Death of James Cook

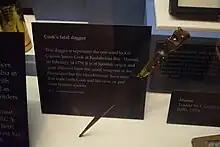
The dagger purportedly used, on display at the Royal British Columbia Museum in Victoria, British Columbia, Canada

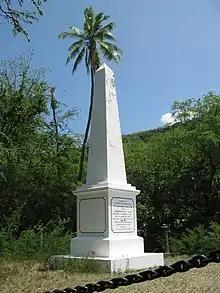
Cook memorial, Kealakekua Bay

Accounts differ over the confused events that followed, but at some point the Hawaiians learned that a chief named Kalimu had been shot on the other side of the bay, which further angered the crowd. When a warrior threatened Cook with a dagger and a stone, Cook fired small shot at him but it had little effect because the warrior was wearing his war mat. The crowd began throwing stones, knocking down a marine. Phillips was attacked with a dagger but fended off his assailant with the butt of his musket, after which Cook fired ball at a Hawaiian, killing him. The Hawaiians launched a general attack and the marines and boat crews opened fire. The marines fired one round but did not have time to reload before the warriors overwhelmed them. Cook ordered the marines to take to the boats then turned to signal the boats to move closer to shore; it is unclear whether he was also ordering them to ceasefire. During the evacuation to the boats, Cook was clubbed on the back of the head and stabbed. He was then surrounded by Hawaiians who beat and stabbed him to death. Phillips and four other marines made it to the pinnace and the cutter which pulled away. The launch had already pulled away after the firing had started, its commander, Lieutenant John Williamson, misinterpreting Cook's signal. The "Resolution" opened fire with cannon and most of the Hawaiians retreated. Four marines were also killed in the affray and the British left the five bodies onshore. Seventeen Hawaiians were killed at Ka'awaloa and another eight were killed elsewhere around the bay on the same day.